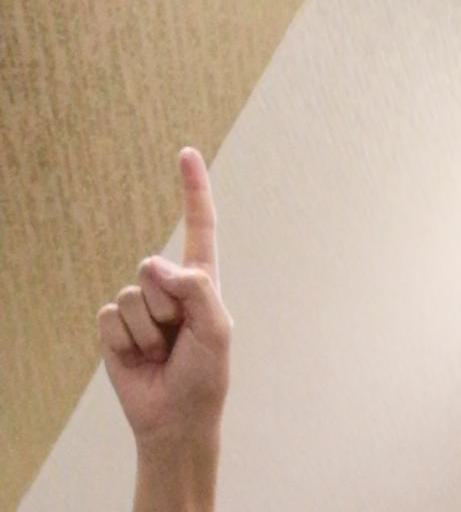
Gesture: one